Man to Man (1922 film)

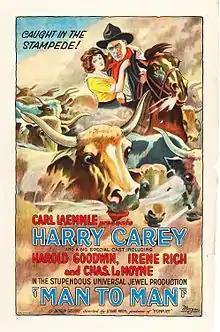
Poster

Man to Man is a 1922 American silent Western film starring Harry Carey. It is not known whether the film currently survives.